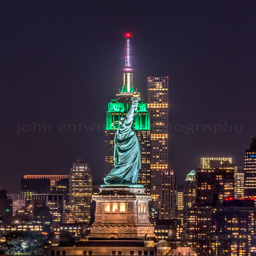
the statue of liberty aligned